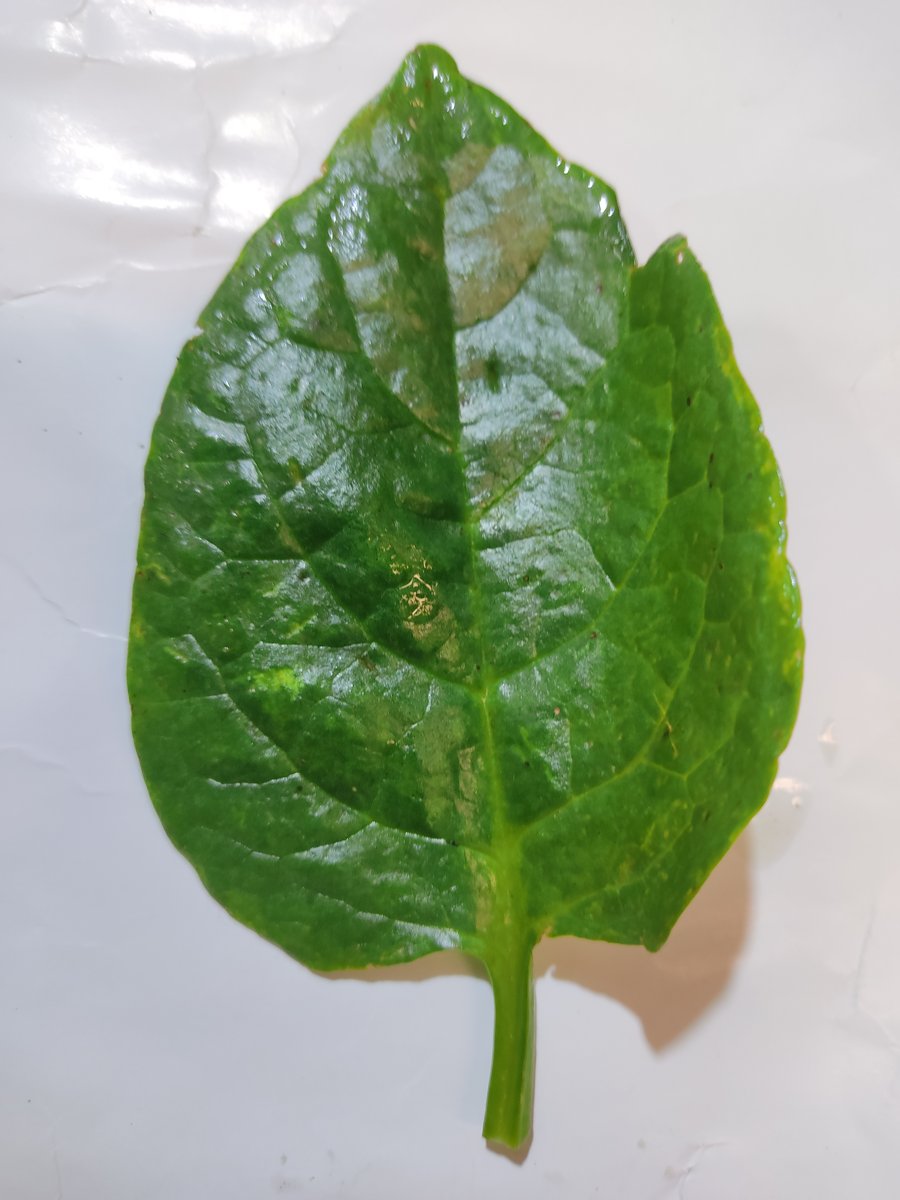
Label: Healthy-Leaf